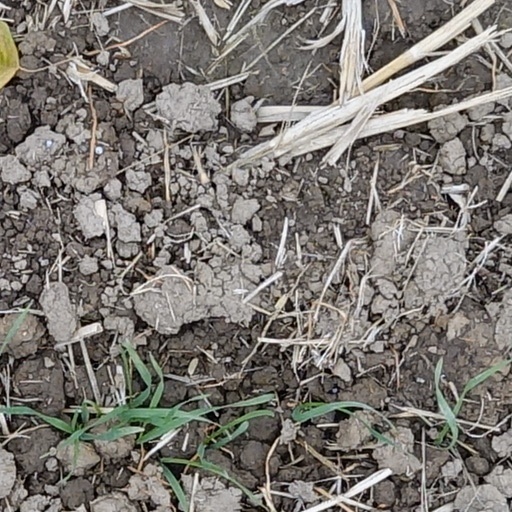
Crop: wheat